NGC 4654

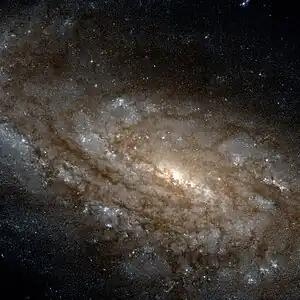
NGC 4654 as imaged by the Hubble Space Telescope.

NGC 4654 is an intermediate spiral galaxy in the constellation of Virgo at a distance of 55 million light years (16.8 megaparsecs) from the Milky Way that can be spotted with amateur telescopes.